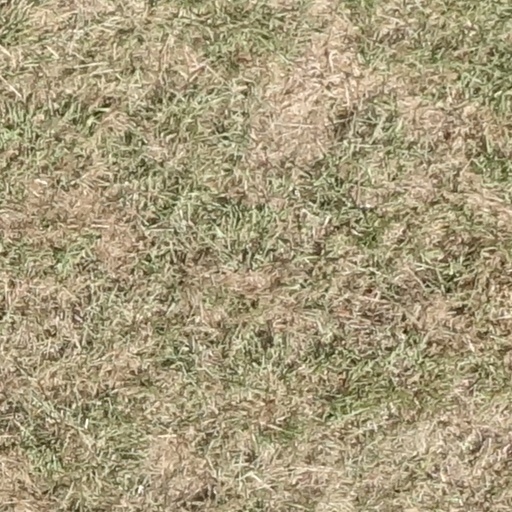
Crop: sorghum